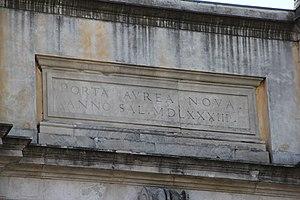
La Porta Adriana, également appelée Port'Aurea Nova, est une porte de Ravenne située à l'extrême ouest de la Via Cavour, près de la Piazza Baracca, à la périphérie du centre-ville historique.